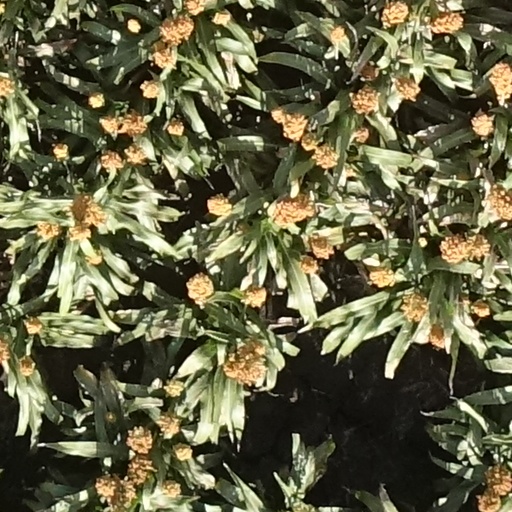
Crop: sorghum